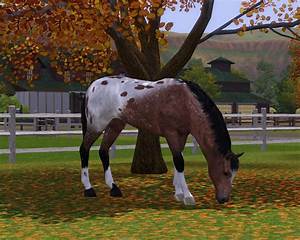
Label: cavallo